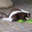
Label: skunk